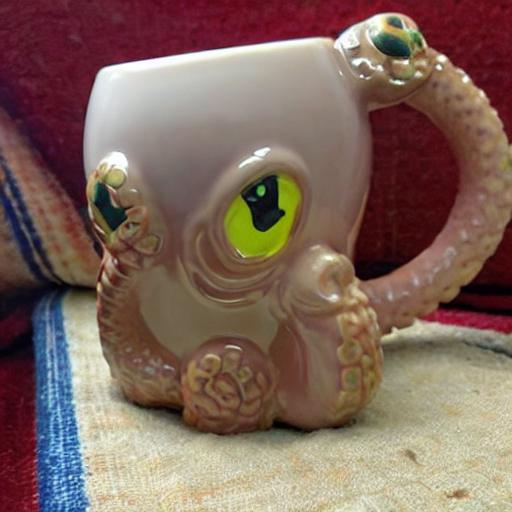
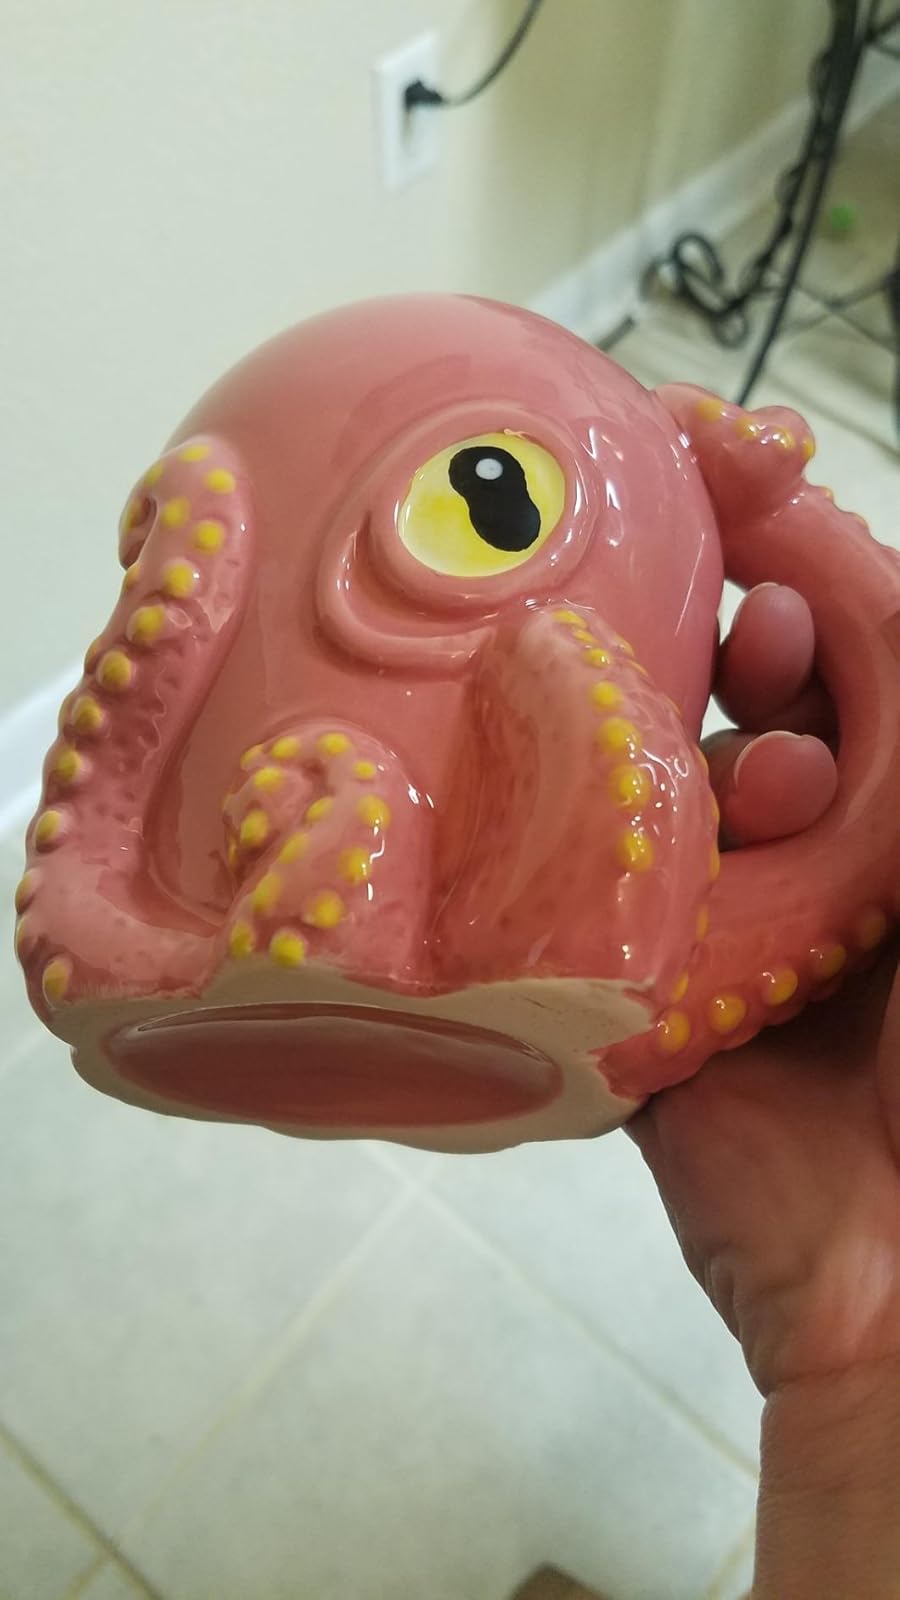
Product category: items_mug
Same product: no